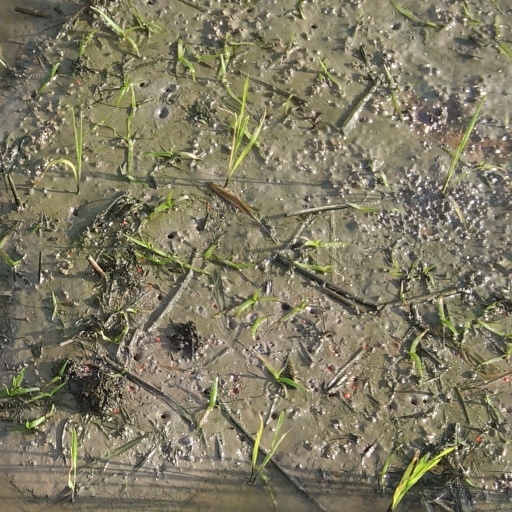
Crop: rice